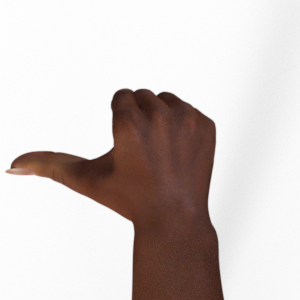
Label: rock